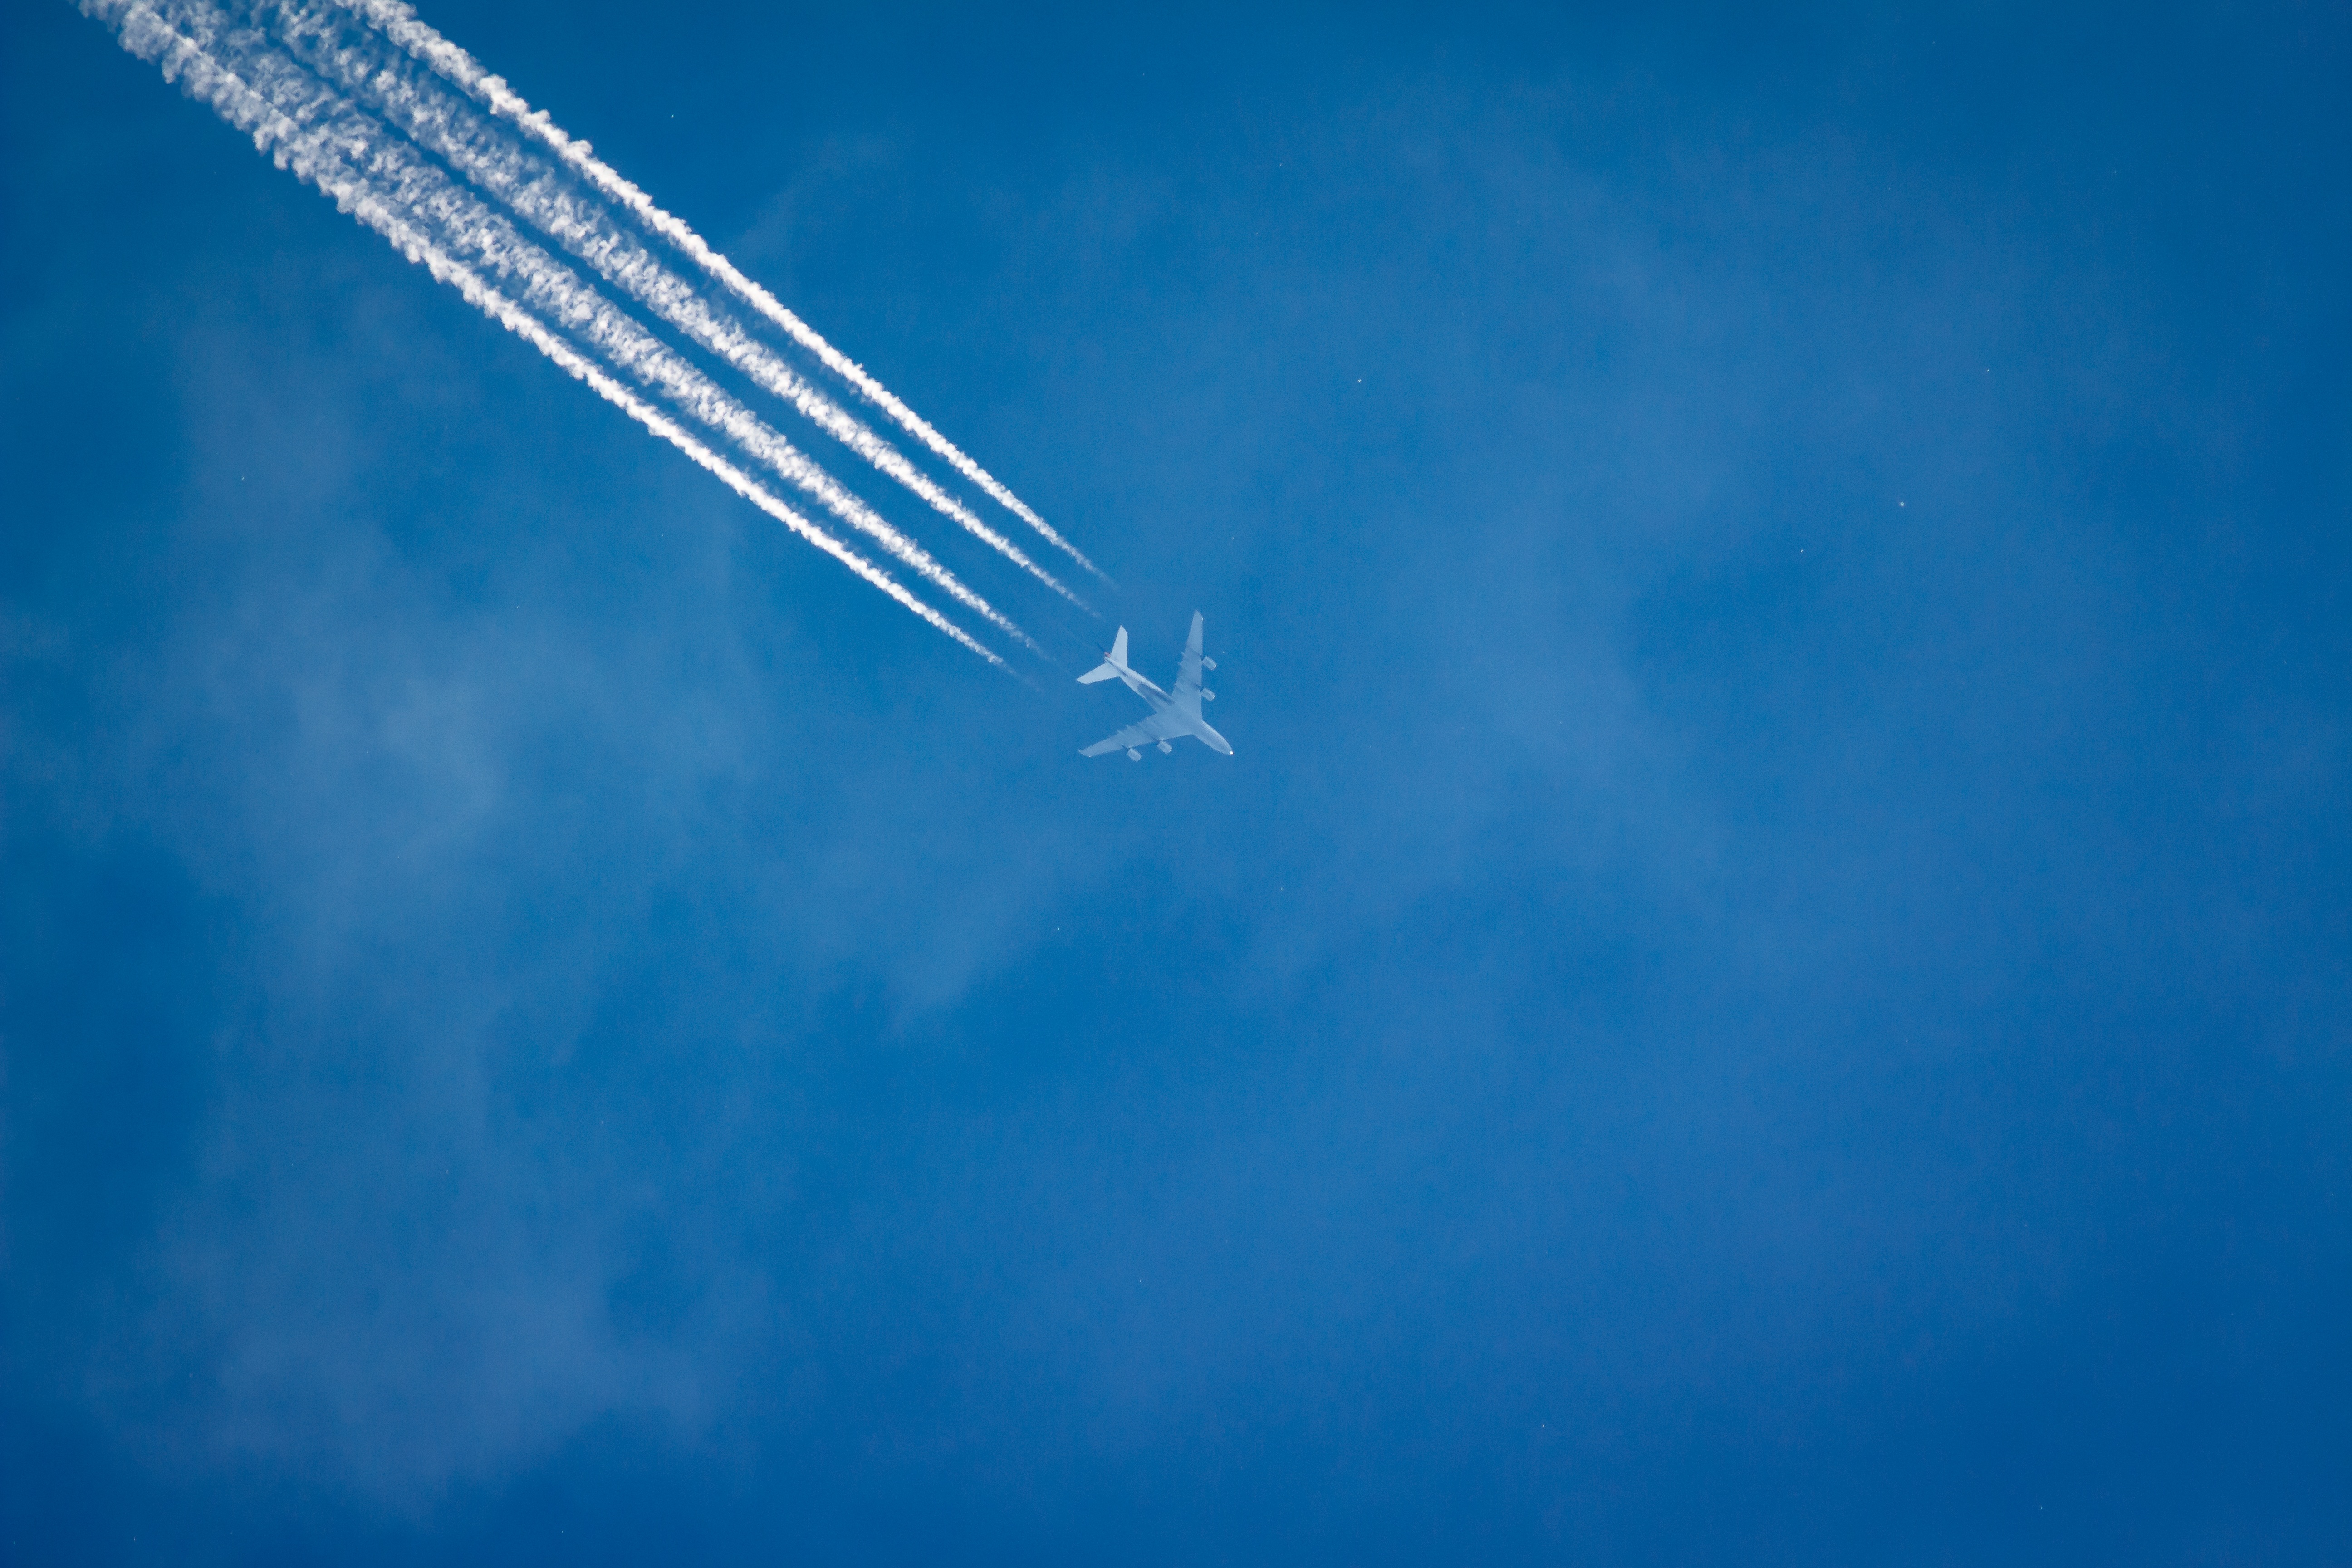
wing, cloud, sky, wind, travel, airplane, aircraft, line, aviation, flight, holiday, blue, clouds, holidays, airliner, airbus, flyer, air traffic, passenger aircraft, holiday flight, above the clouds, fly away, atmosphere of earth